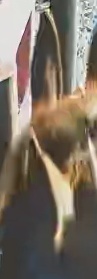
Face region: ears (position_of_ears)
Pain indicator: moderately_present